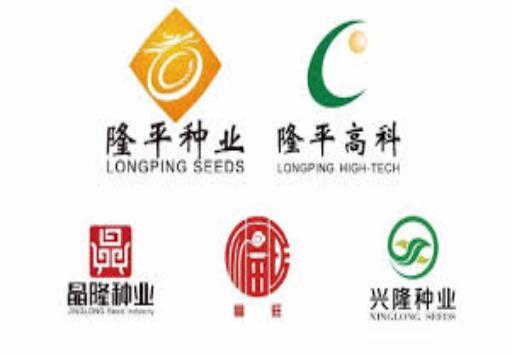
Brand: longping
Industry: Others